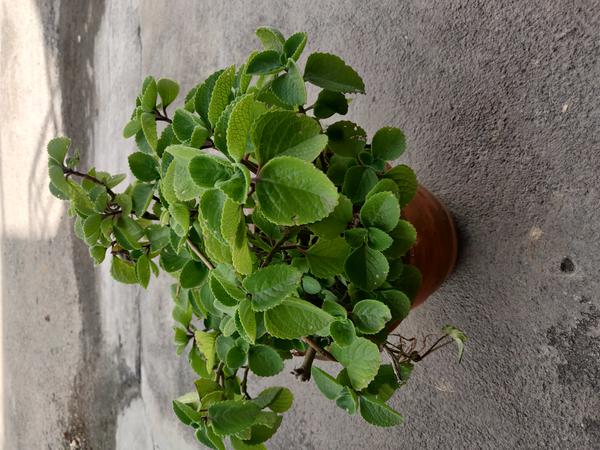
Plant: Doddapatre